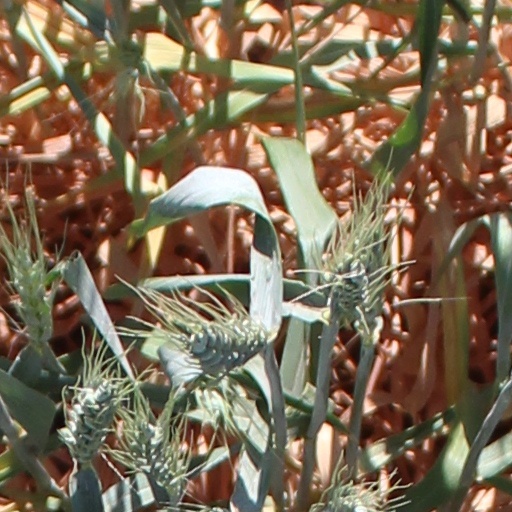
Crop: wheat